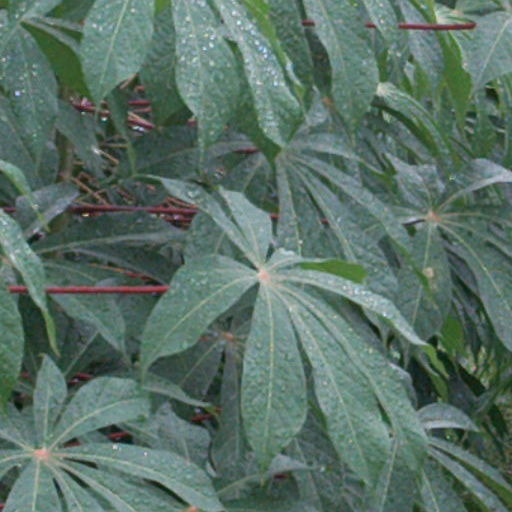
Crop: cassava